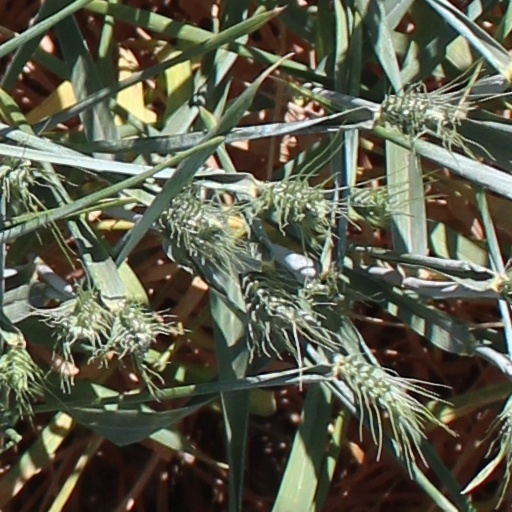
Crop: wheat